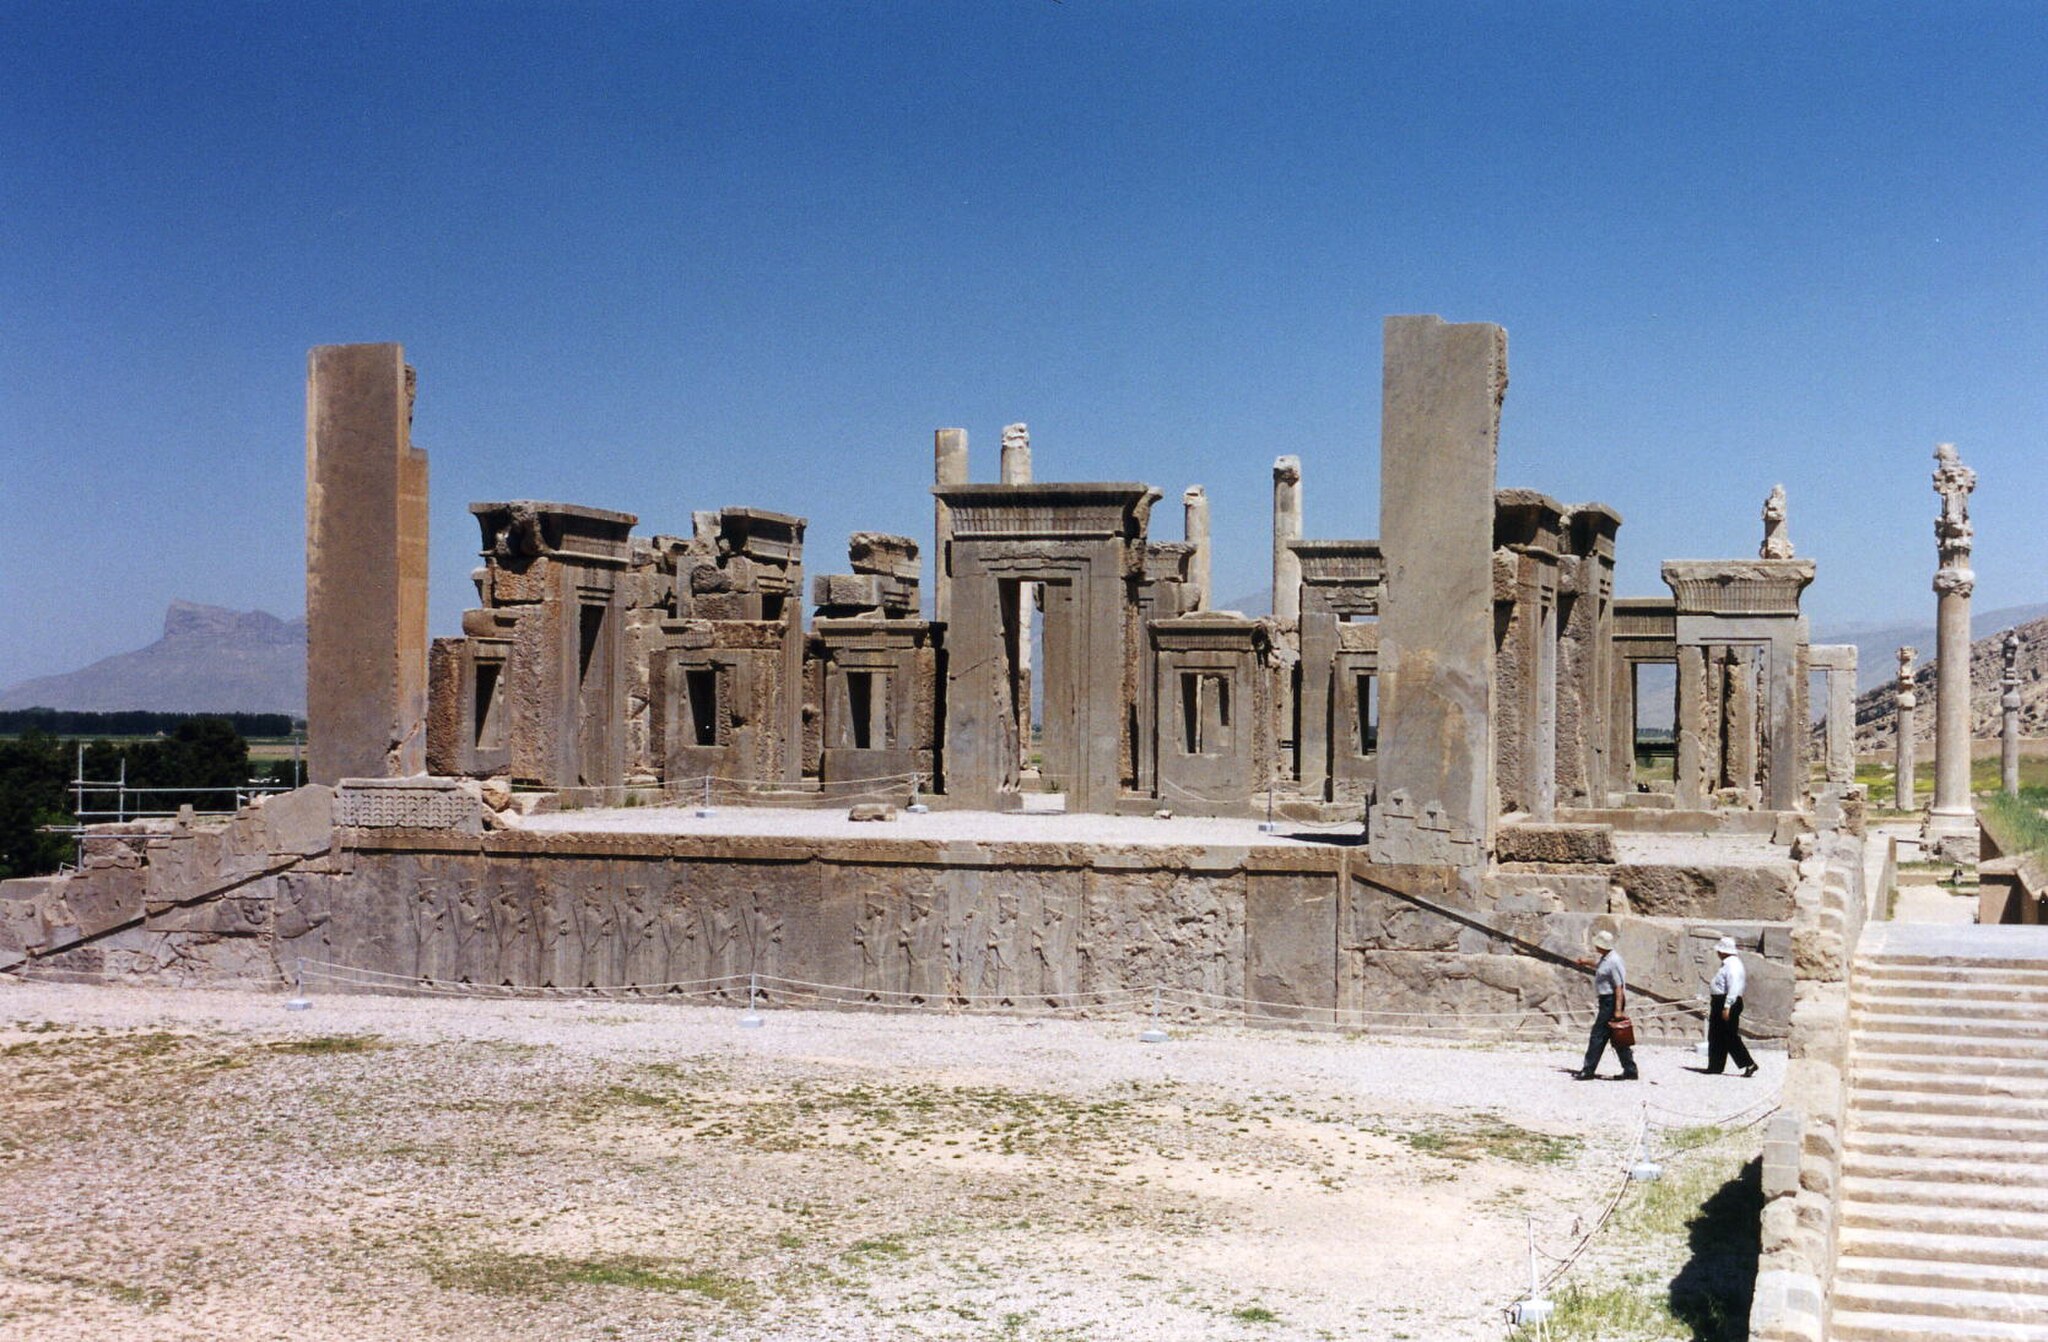
Title: Persépolis. Palais de Darius
Description: Persépolis (Iran). Le Palais de Darius Ier. VIe-Ve s. av. J.-C. Photo Ginolerhino 2002
Categories: GFDL, Palace of Darius I in Persepolis, Files with no machine-readable source, License migration redundant, Self-published work, Assumed own work, 2002 in Persepolis, Southern staircase of Tachara